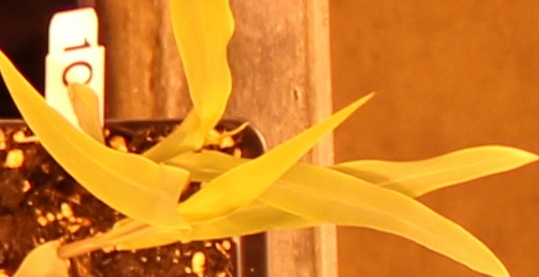
Label: Corn